Stanley Peninsula

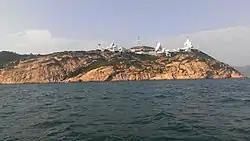
AsiaSat's Stanley Earth Station, near the southern tip of Stanley Peninsula.

Stanley Peninsula, formerly known as Tai Tam Peninsula, is a peninsula of southern Hong Kong Island in Hong Kong. Located between Tai Tam Bay and Stanley Bay, it joins north to Hong Kong Island at the town of Stanley and ends to the south at Wong Ma Kok.